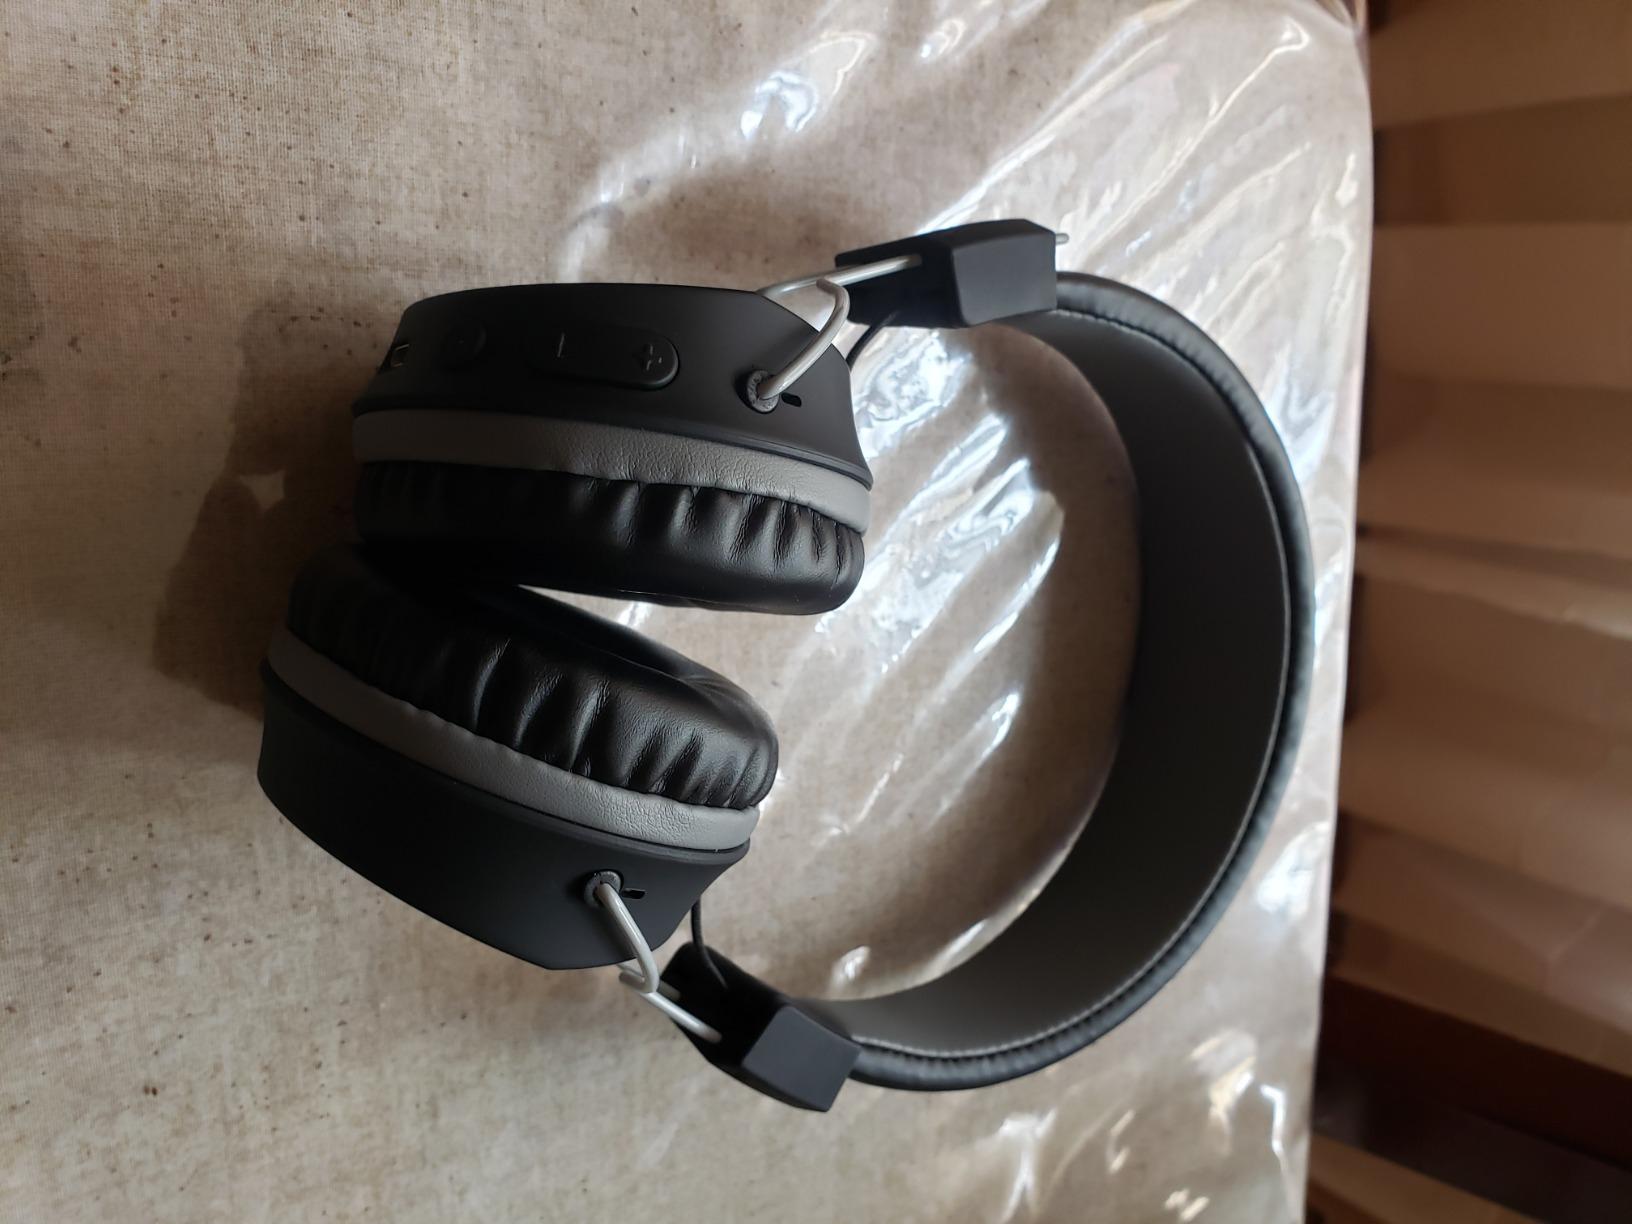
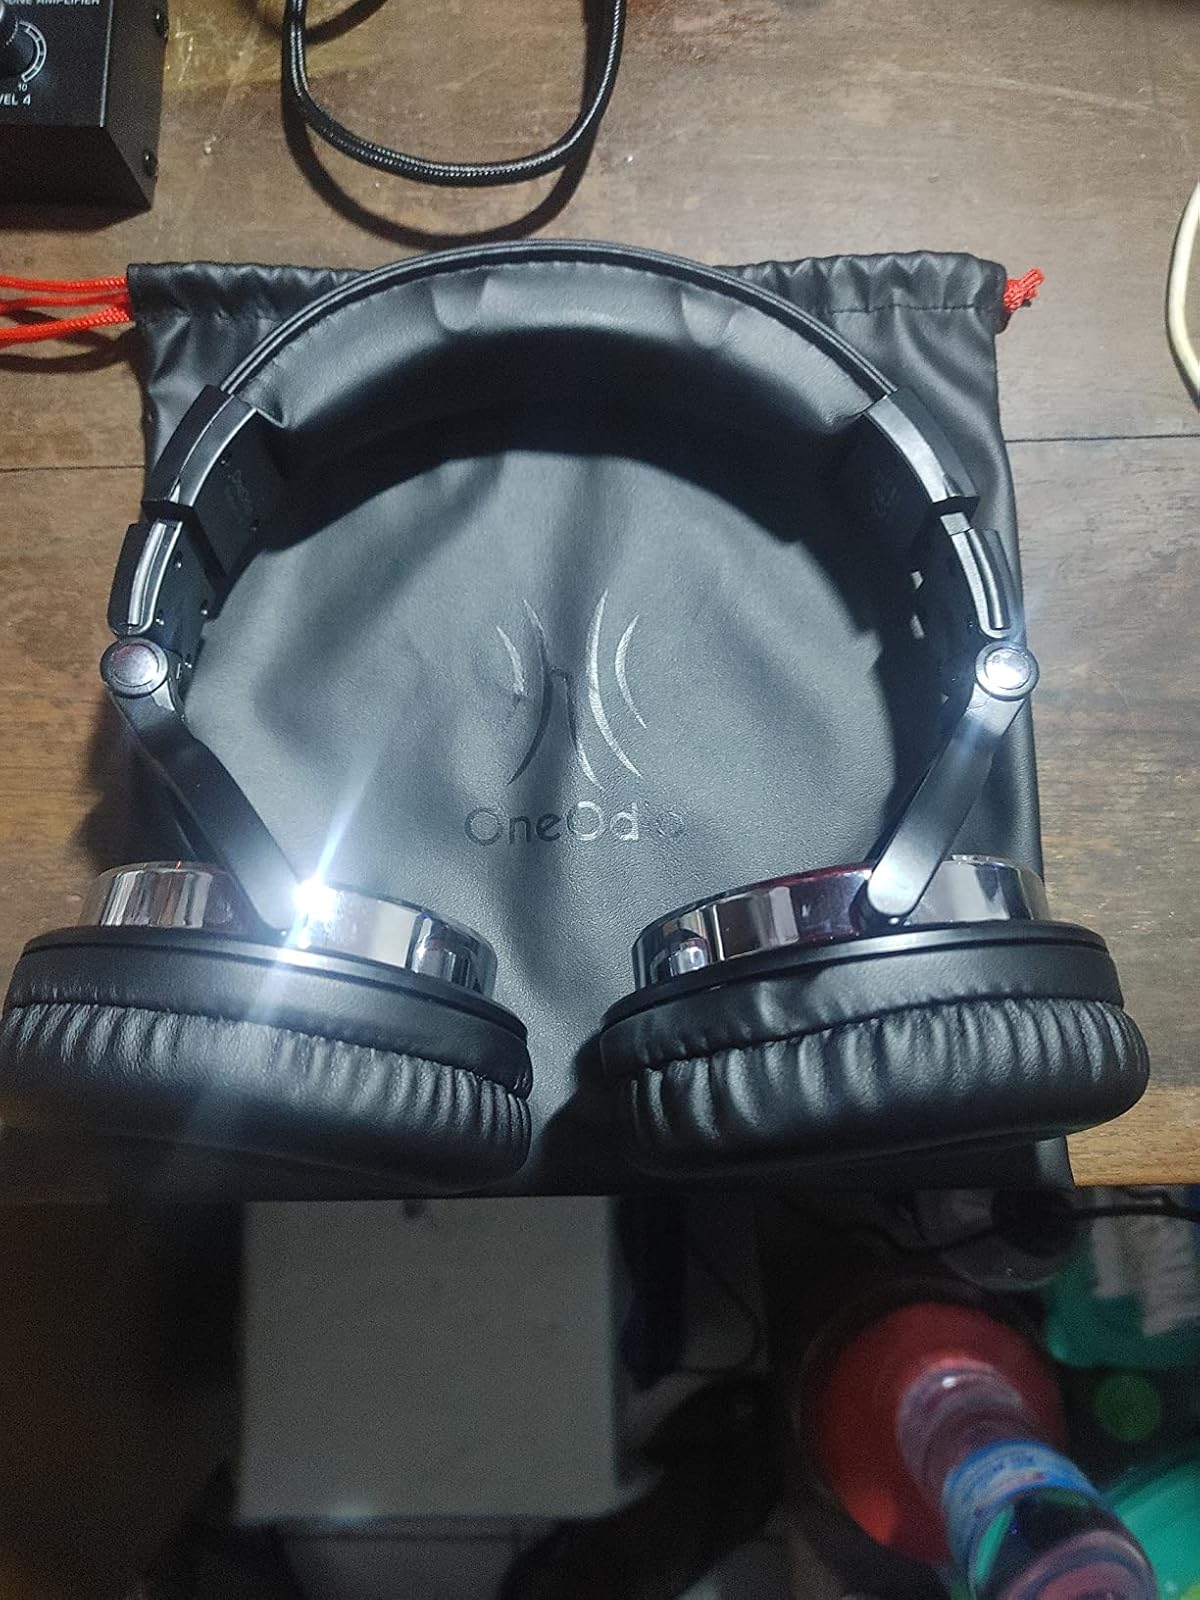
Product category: headphones
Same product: no